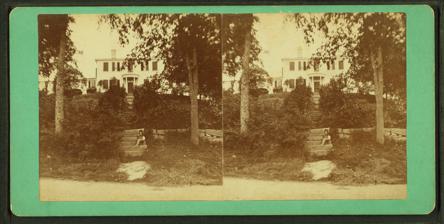
Building: Col. Isaac G. Reed House
Country: United States of America
Year built: 1807
Historic house in Maine, United States United States historic place Col. Isaac G. Reed House Formerly listed on the U.S. National Register of Historic Places An early stereoscopic view of the house Show map of Maine Show map of the United States Location 60 Glidden St., Waldoboro, Maine Coordinates 44°5′49″N 69°22′38″W / 44.09694°N 69.37722°W / 44.09694; -69.37722 Area 0.8 acres (0.32 ha) Built 1807 ( 1807 ) Built by Codd, Nicholas Architectural style Federal NRHP reference No. 05000796 , updated to 100001676 Significant dates Added to NRHP August 5, 2005 Removed from NRHP October 5, 2017 The Col. Isaac G. Reed House , also known historically as Cutting's Folly , was a historic house at 60 Glidden Street in Waldoboro, Maine .  Built in 1807, it was a sophisticated local example of Federal period architecture, with an unusual period bow-shaped room.  It was listed on the National Register of Historic Places in 2005. It was destroyed by fire on April 2, 2017, and was subsequently removed from the register. Description and history The Reed House stood on the north side of Waldoboro's village center, on a property that extends between Glidden Street to the east and Jefferson Street to the west.  The house was sited on a hill overlooking the Medomak River , from which it was separated by Jefferson Street and a series of grassy terraces, which have granite steps leading up to the house's front.  It was a hip-roofed two-story wood-frame structure, set on a granite foundation and sheathed in wooden clapboards.  A modern ell extended behind and left of the main block, and the half-round single-story Bow Room projected from its southern facade.  The main entrance was framed by sidelight windows and pilasters, with a fanlight window above.  This entrance assembly was sheltered by a half-round portico supported by Doric columns and topped by a low balustrade.  Most of the windows were regular sash, but that above the entrance was topped by a half-round window, and had more elaborate trim.  The interior retained original period woodwork and plaster finishes, as well as wide pine floors. The house had an unusual construction history. Land for the house was purchased in 1807 by Rev. John Ruggles Cutting, who apparently began work on his house soon afterward.  Cutting served as minister of the local Congregational church, and came under criticism from the congregation for the amount of time he spent working on the house (which acquired the name "Cutting's Folly" as a result), rather than tending to his duties.  He was consequently dismissed in 1811, and was forced by a lack of funds to sell the unfinished building to Colonel Isaac Reed.  Reed had the house finished, and in 1820 added the distinctive Bow Room. Despite this change in ownership, the house showed no evidence of having had multiple builders. Its woodwork and finishes are attributed to Nicholas Cobb, one of the finest period builders in Maine's mid coast, whose other works include the Gov. Edward Kavanaugh House in Newcastle , and probably also include the Matthew Cottrill House , and elements of the Nickels-Sortwell House and Castle Tucker . See also National Register of Historic Places listings in Lincoln County, Maine References